Strand Theatre, Toowoomba

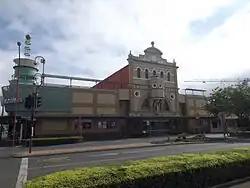
Margaret Street side, 2014

Strand Theatre is a heritage-listed cinema at 159–167 Margaret Street, Toowoomba, Queensland, Australia. It was designed by George Henry Male Addison and built from 1915 to 1933 by Luke Halley. It was added to the Queensland Heritage Register on 21 October 1992.